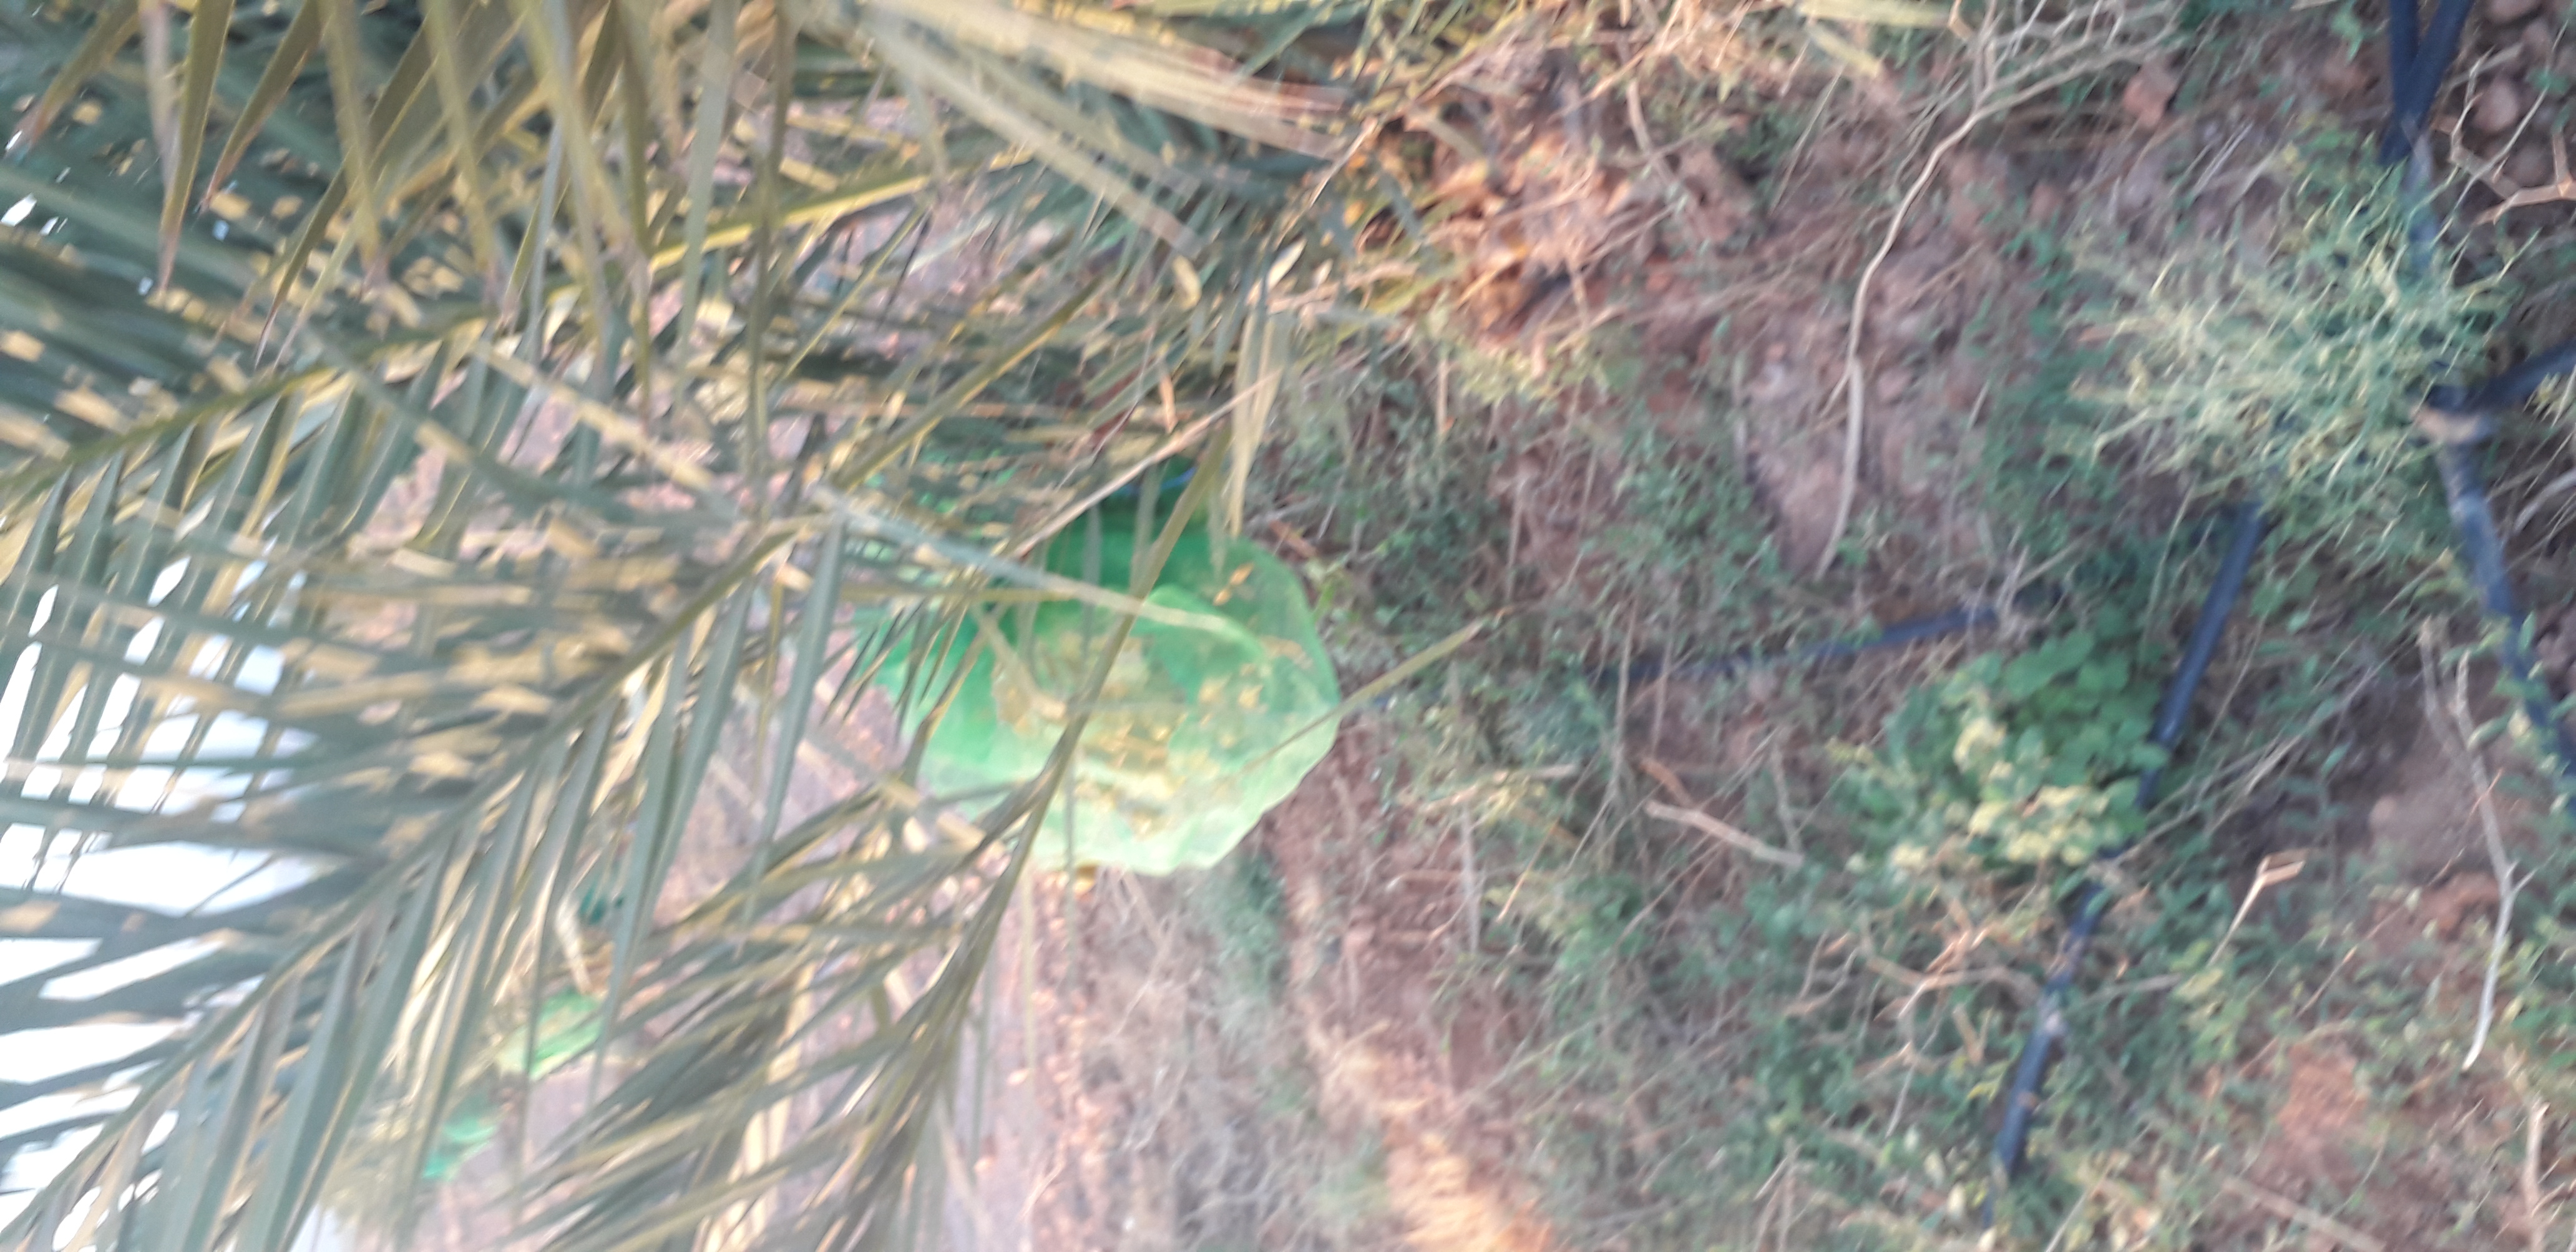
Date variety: Boufagous